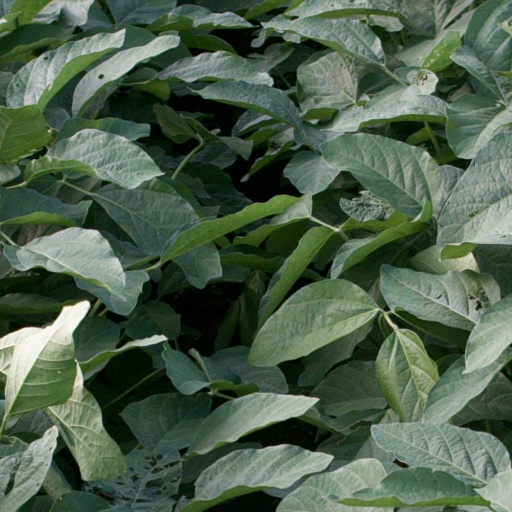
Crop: soybean